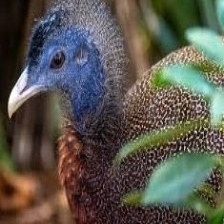
Species: GREAT ARGUS
Scientific name: ARGUSIANUS ARGU